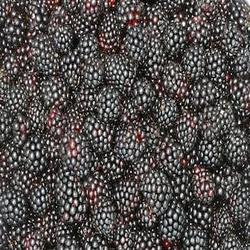
Label: Blackberry